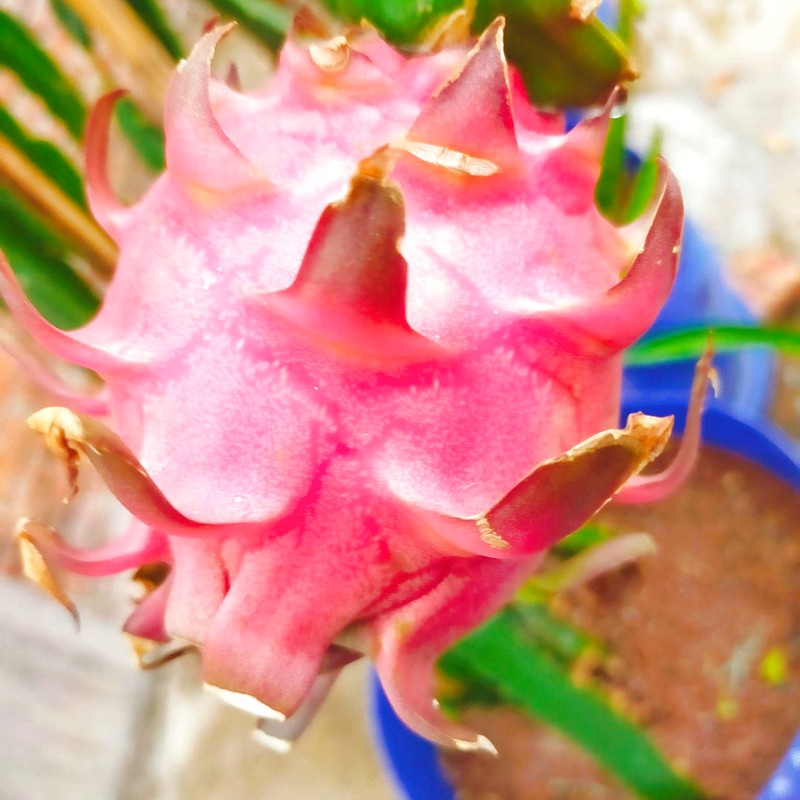
Label: Mature Dragon Fruit